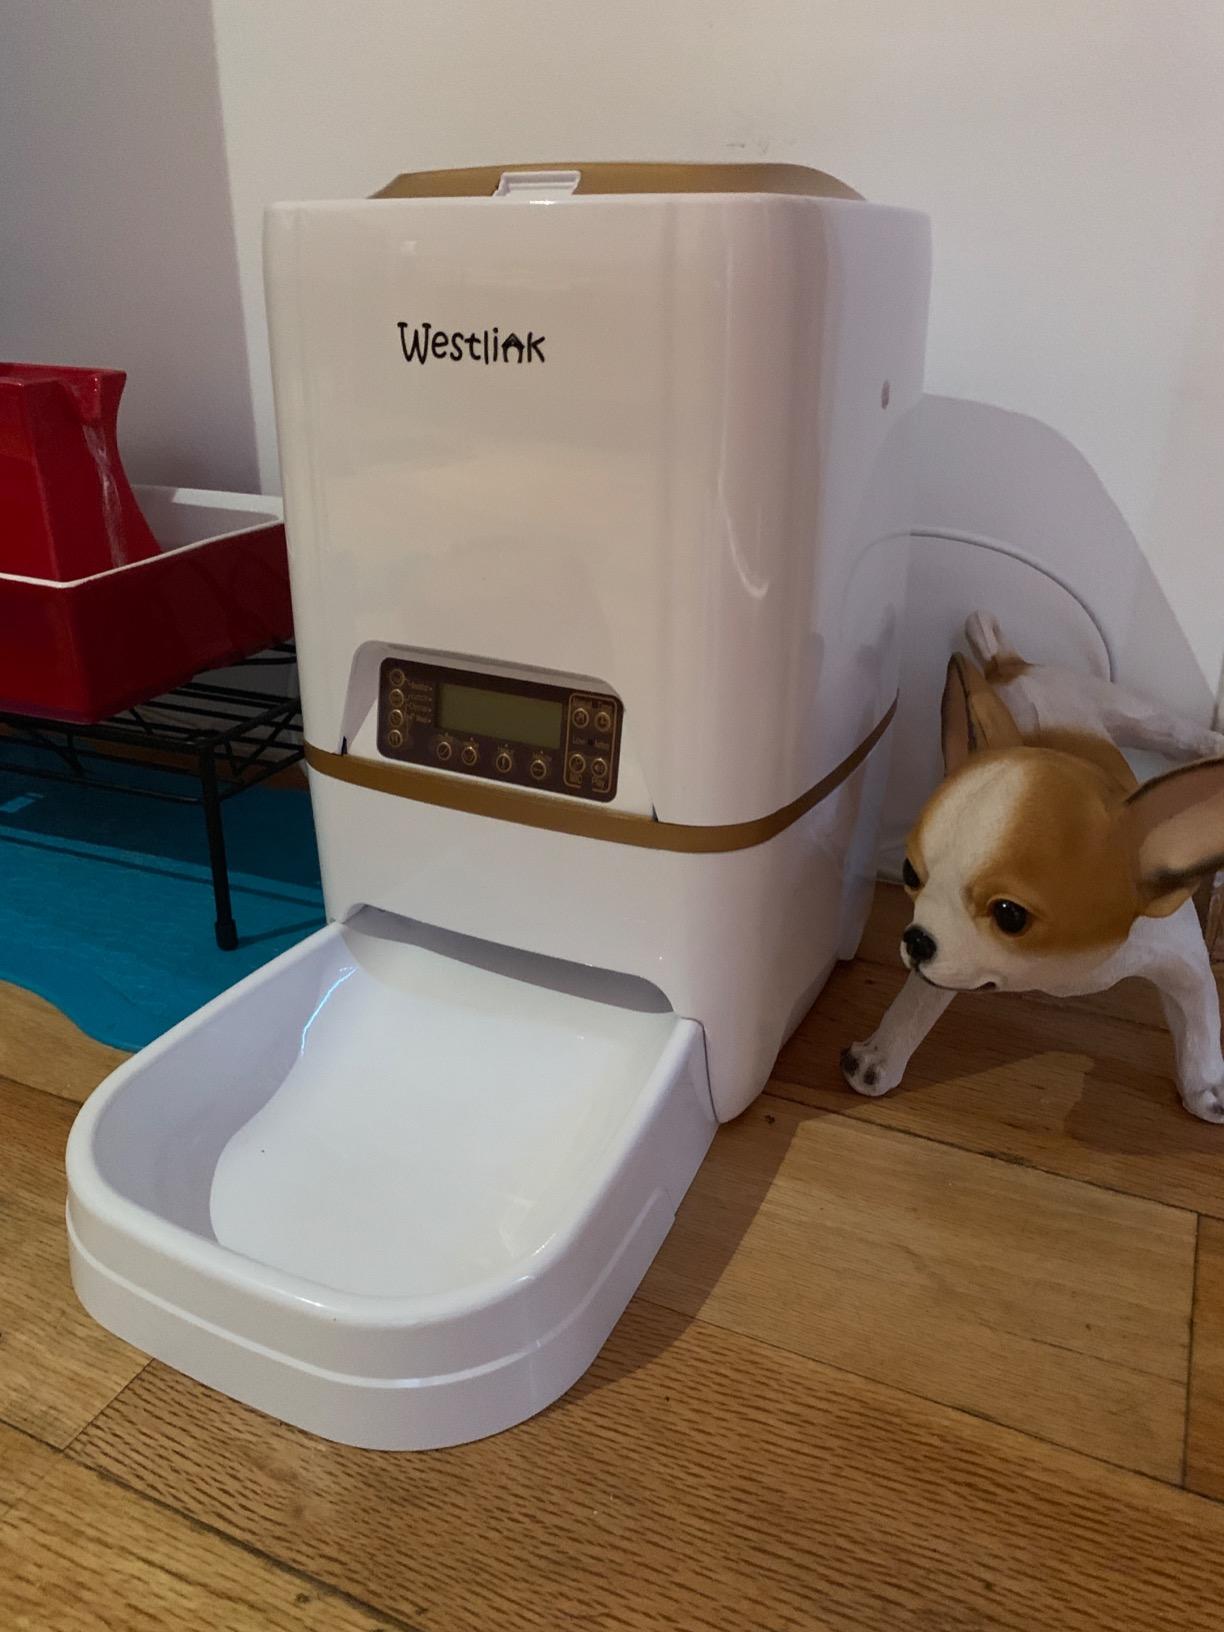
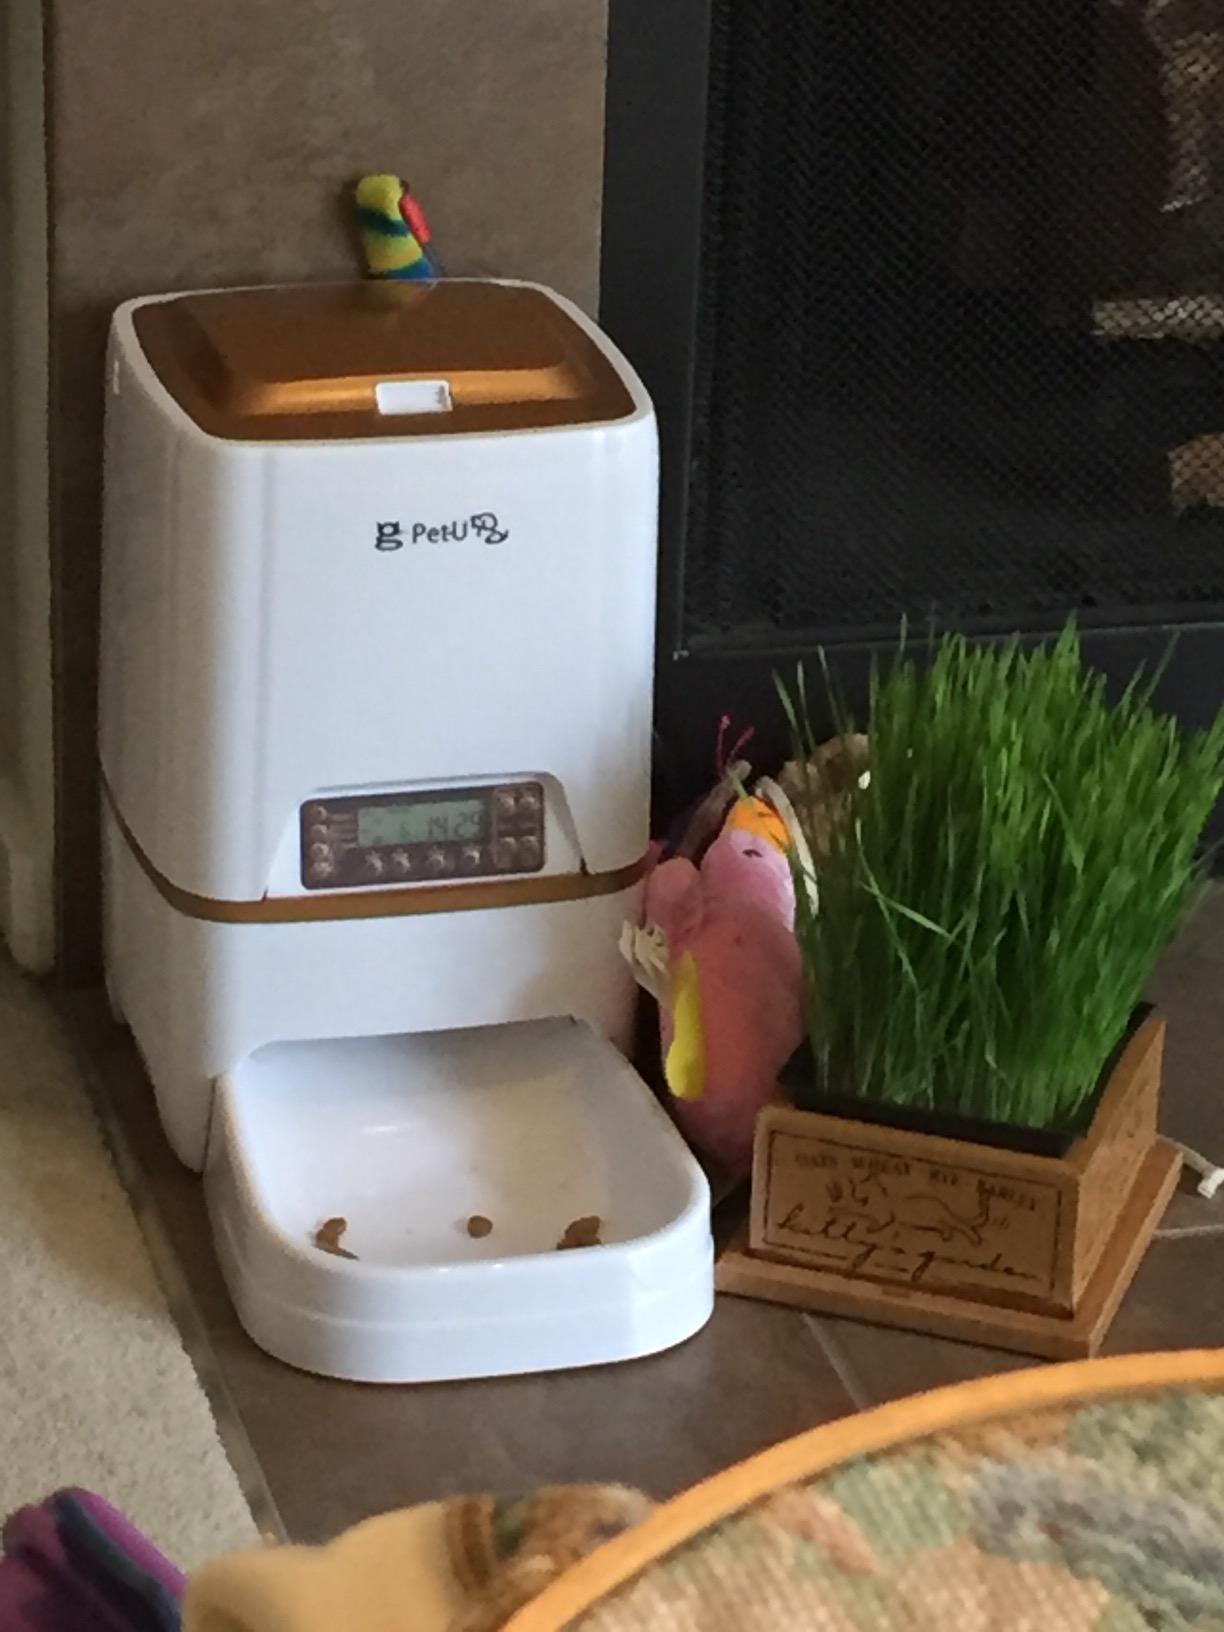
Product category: items_feeder
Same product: yes